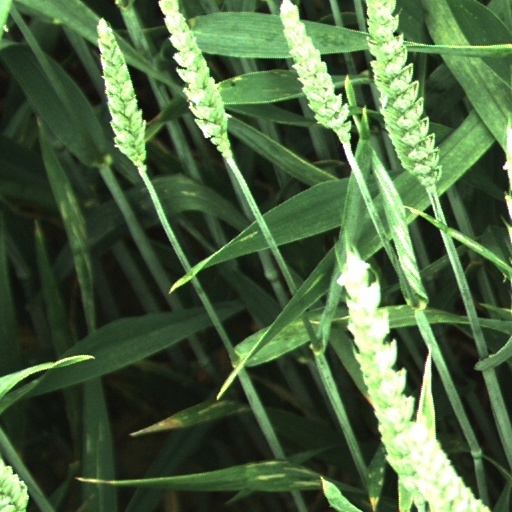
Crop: wheat